Holdfast (artillery)

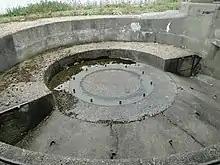
A concrete holdfast with a ring of 10 bolts at Landguard Fort, Felixstowe, England

A holdfast or hold fast is a means by which artillery is fixed firmly to the ground.